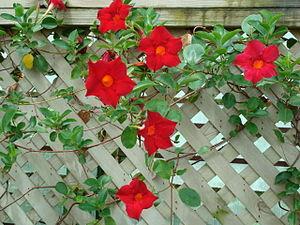
Mandevilla sanderi est une espèce de plantes vivaces de la famille des Apocynaceae, peut-être originaire du Brésil.